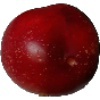
Label: nectarine